Lithuania–Poland border

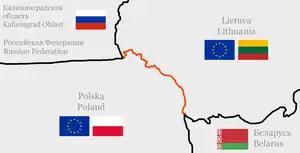
The current border between the Republic of Lithuania and the Republic of Poland. It was a part of the Lithuanian–Polish border since the Suwałki Agreement.

The Lithuania–Poland border is the state border between the Republic of Lithuania and the Republic of Poland. The length of the border is . It runs from the Lithuania–Poland–Russia tripoint southeast to the Belarus–Lithuania–Poland tripoint. It is an internal border of the European Union and the Schengen Zone.